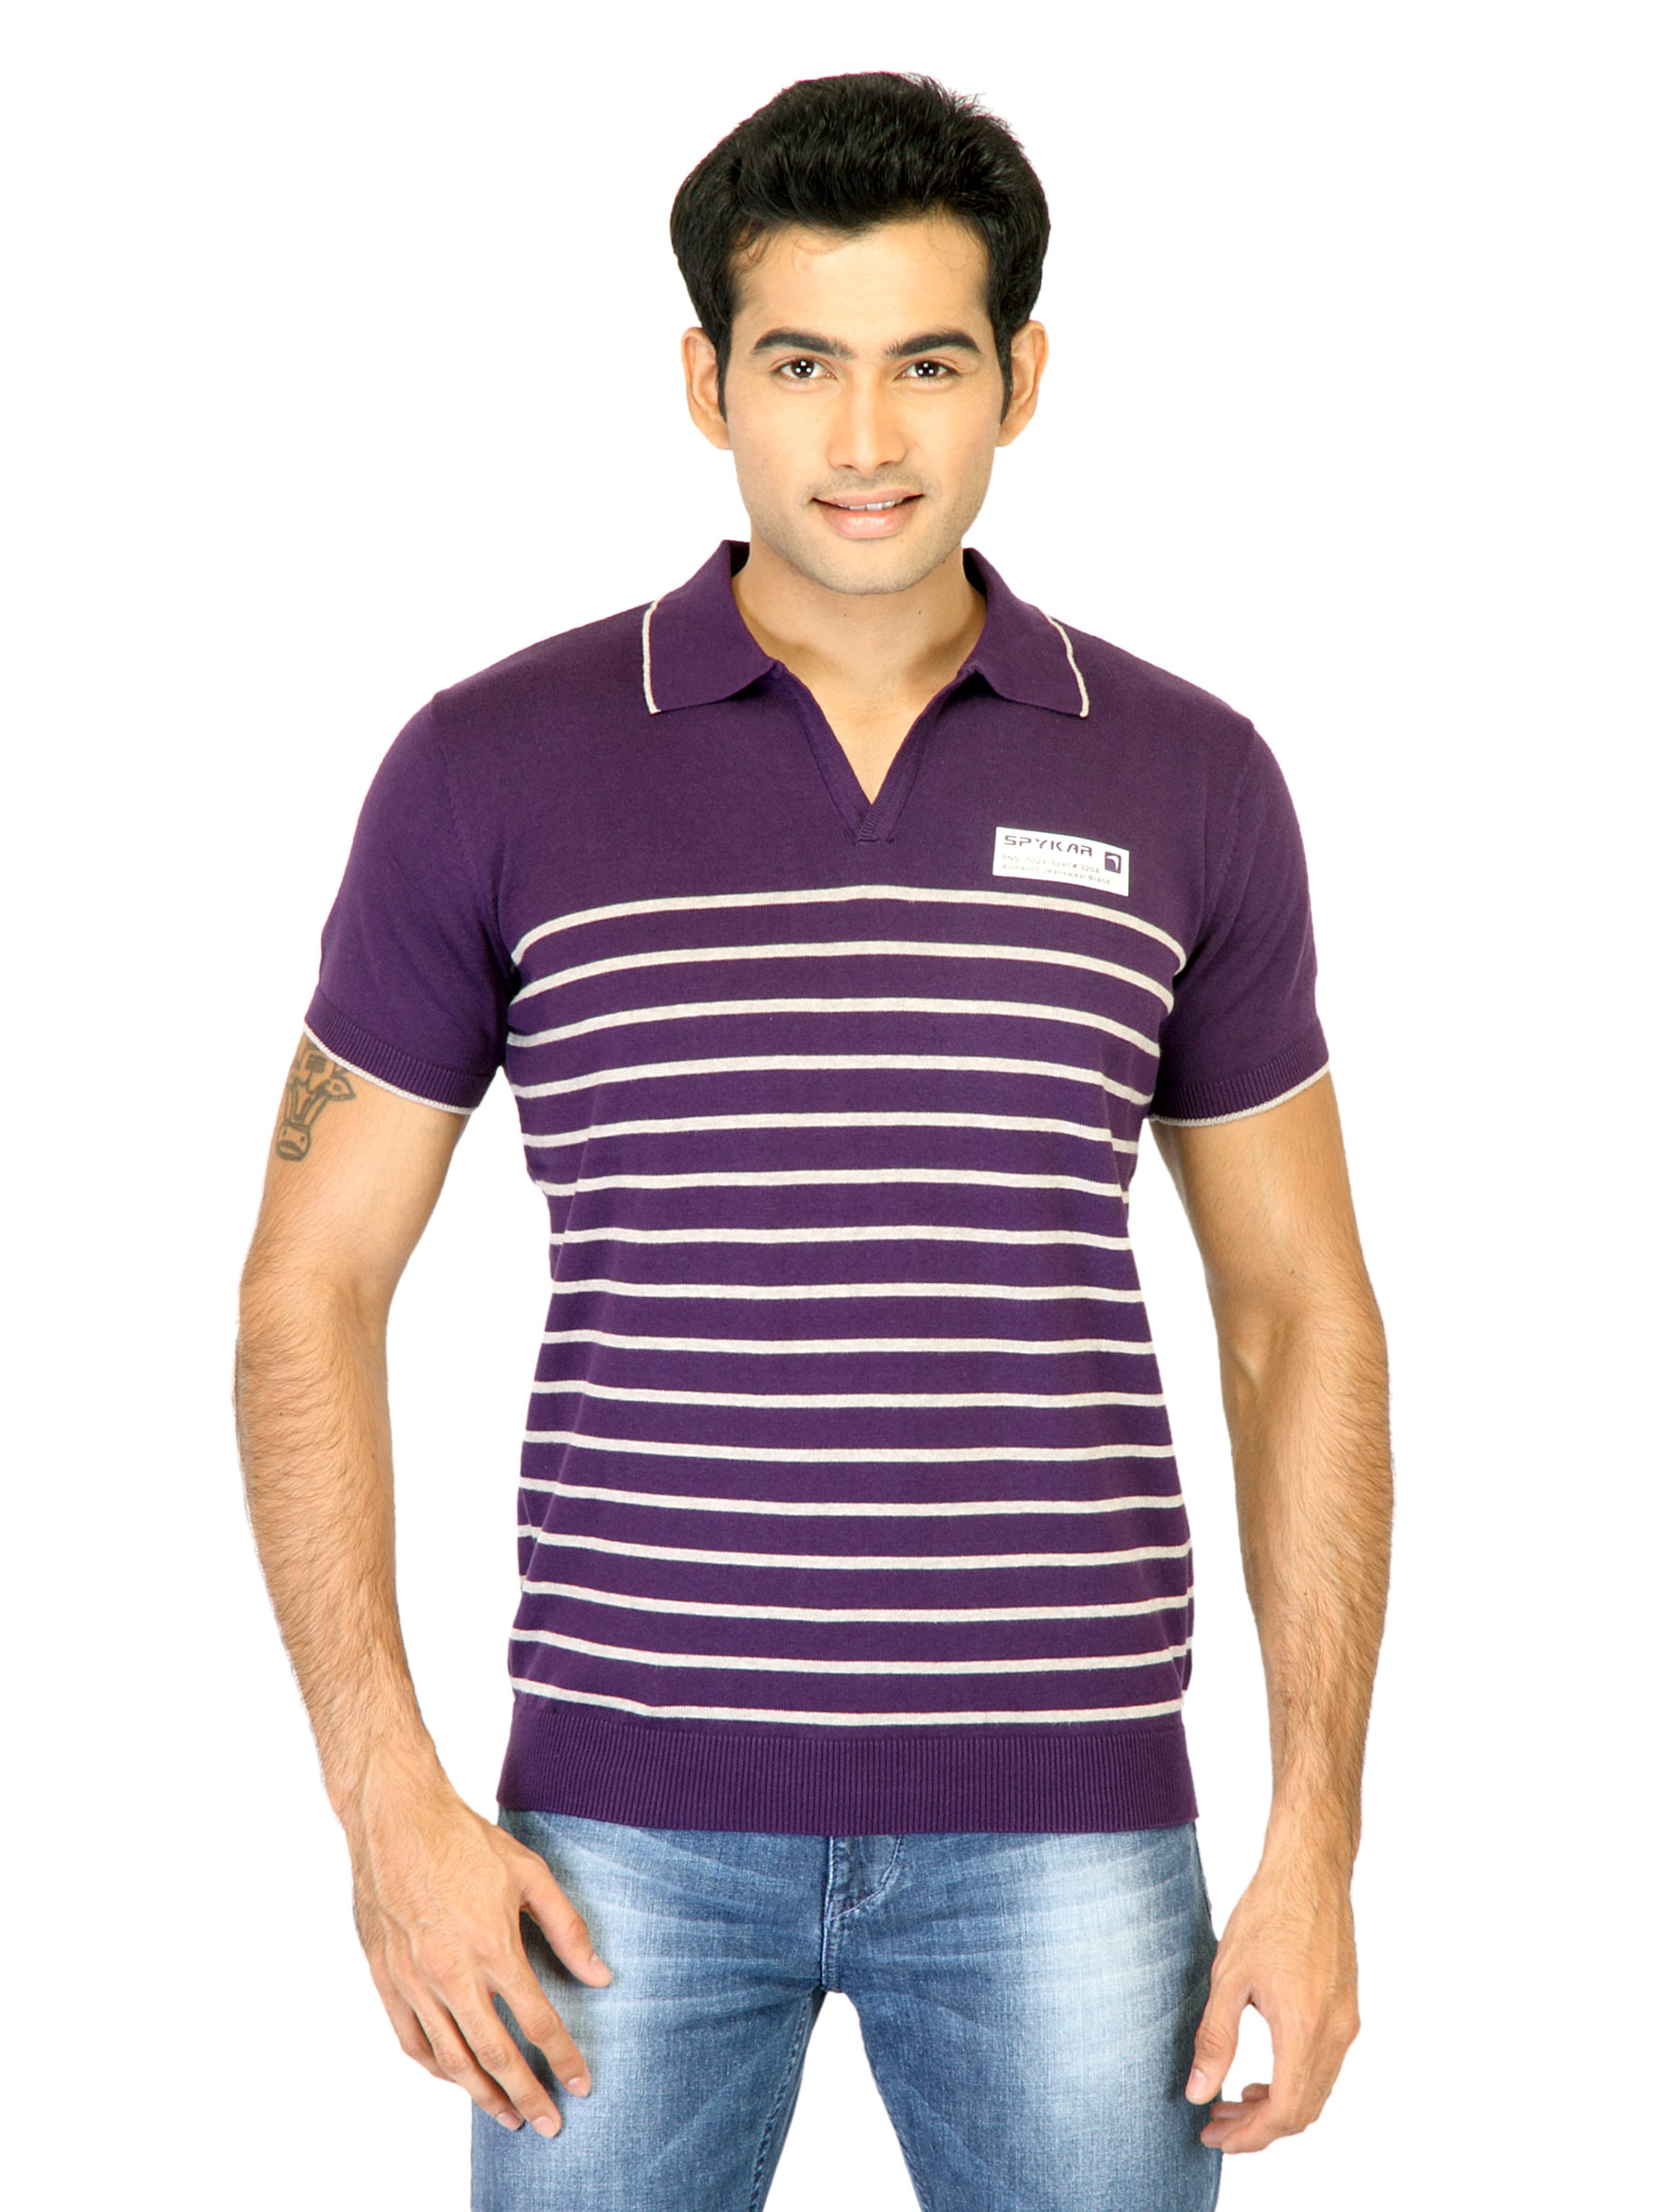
Spykar Men Stripe Purple T-Shirts
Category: Apparel / Topwear / Tshirts
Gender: Men
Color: Purple
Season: Fall 2011
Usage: Casual